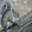
Label: squirrel